Azerbaijani jazz

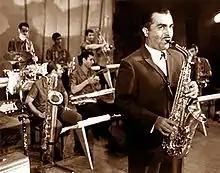
Tofig Ahmadov in the 1940s.

Inna Naroditskaya, “Azerbaijani Mugham Jazz,” Jazz Worlds/World Jazz, ed. Philip V. Bohlman and Goffredo Plastino, Chicago, London: University of Chicago Press, 2016, 98-124.